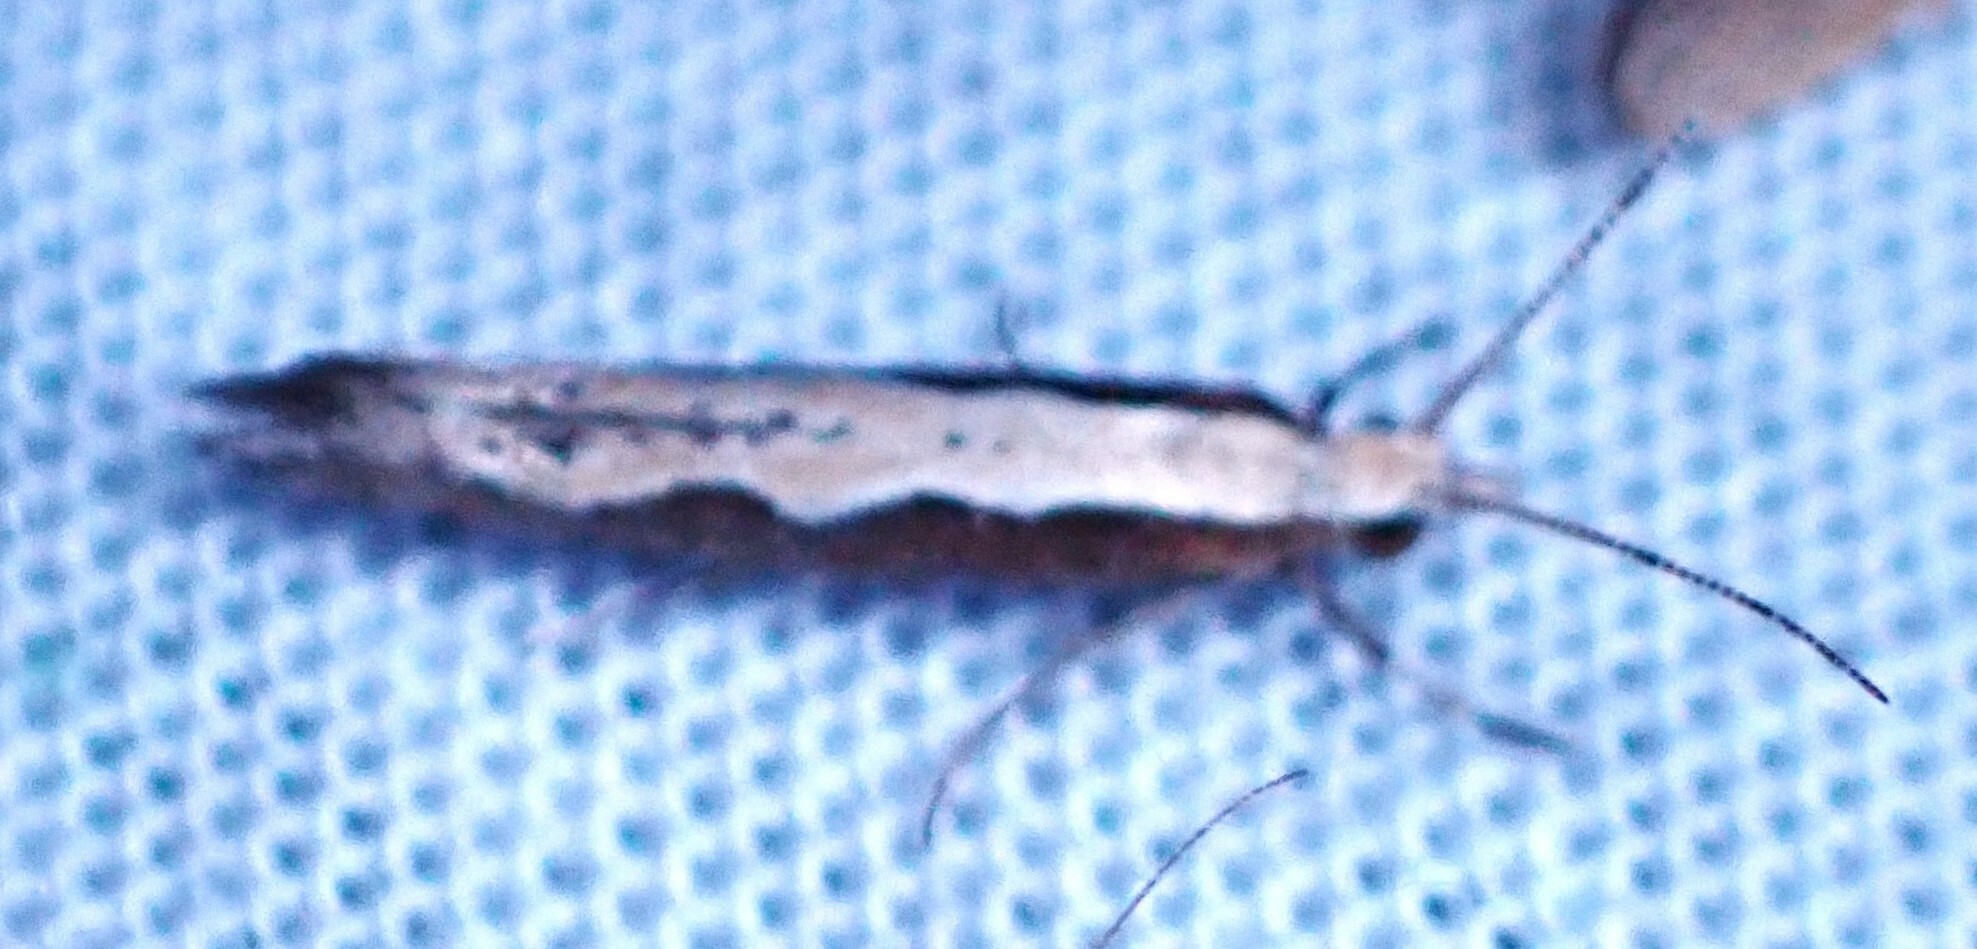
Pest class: diamondback_moth